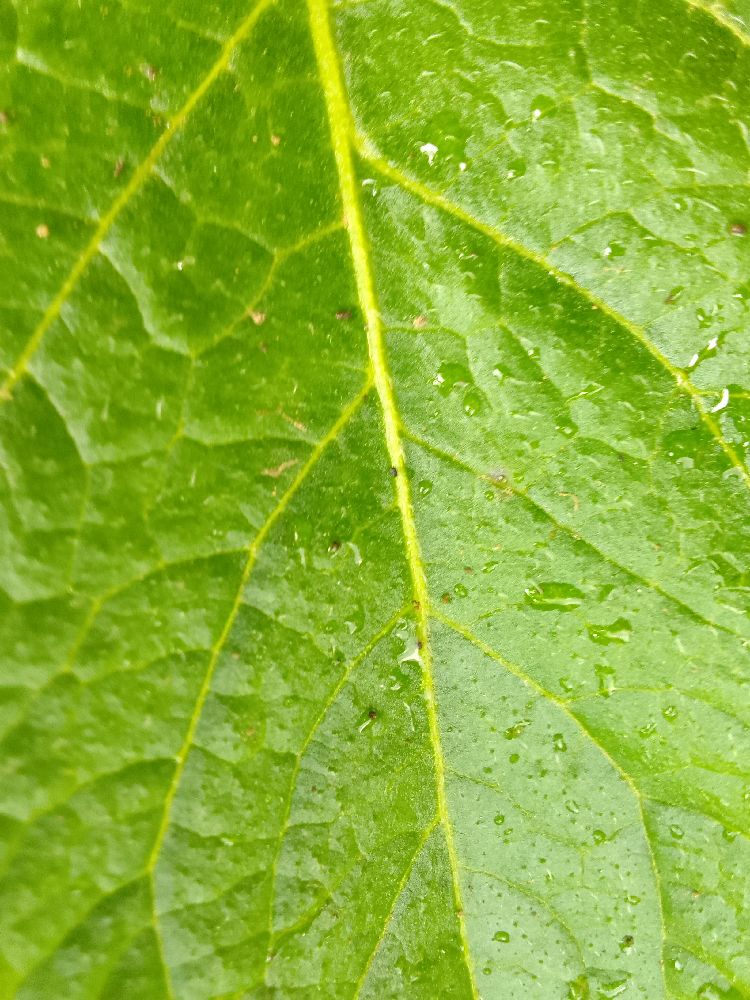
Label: Healthy